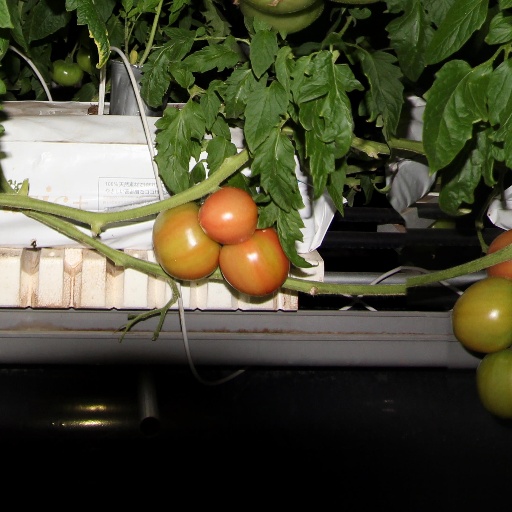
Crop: tomato